Schwannoma

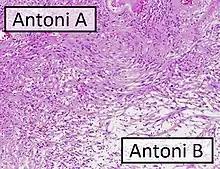
Micrograph of a schwannoma showing both a cellular Antoni A area (top) and a loose paucicellular Antoni B area (bottom). HE stain.

A schwannoma (or neurilemmoma) is a usually benign nerve sheath tumor comprising Schwann cells, which normally produce the insulating myelin sheath covering peripheral nerves.